M-108 (Michigan highway)

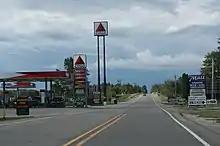
Looking south at the former southern terminus

In 1928, the first M-108 designation was commissioned along a rare three-legged route connecting the State Highway Ferry Docks with the Fort Michilimackinac State Historic Park and US 31. At one point while traveling westbound on M-108, motorists could turn right onto northbound M-108 or left onto southbound M-108. In preparation for the opening of the Mackinac Bridge, the Michigan State Highway Department transferred all of M-108 to local control in late 1957, decommissioning the designation at the same time. In 1960, the current M-108 was commissioned along the final routing.